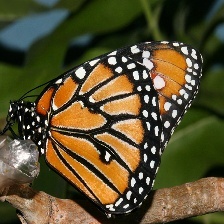
Species: STRAITED QUEEN
Butterfly family (ImageNet category): monarch